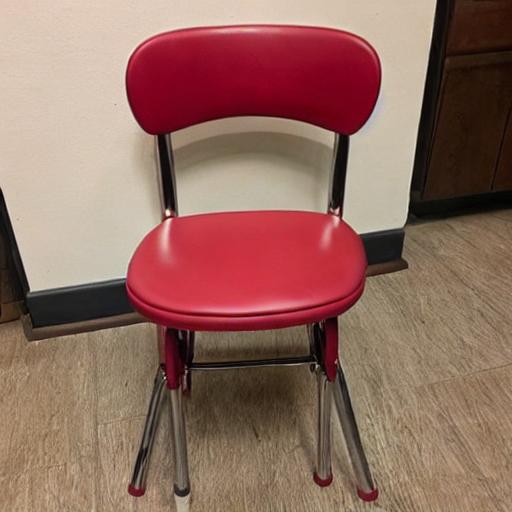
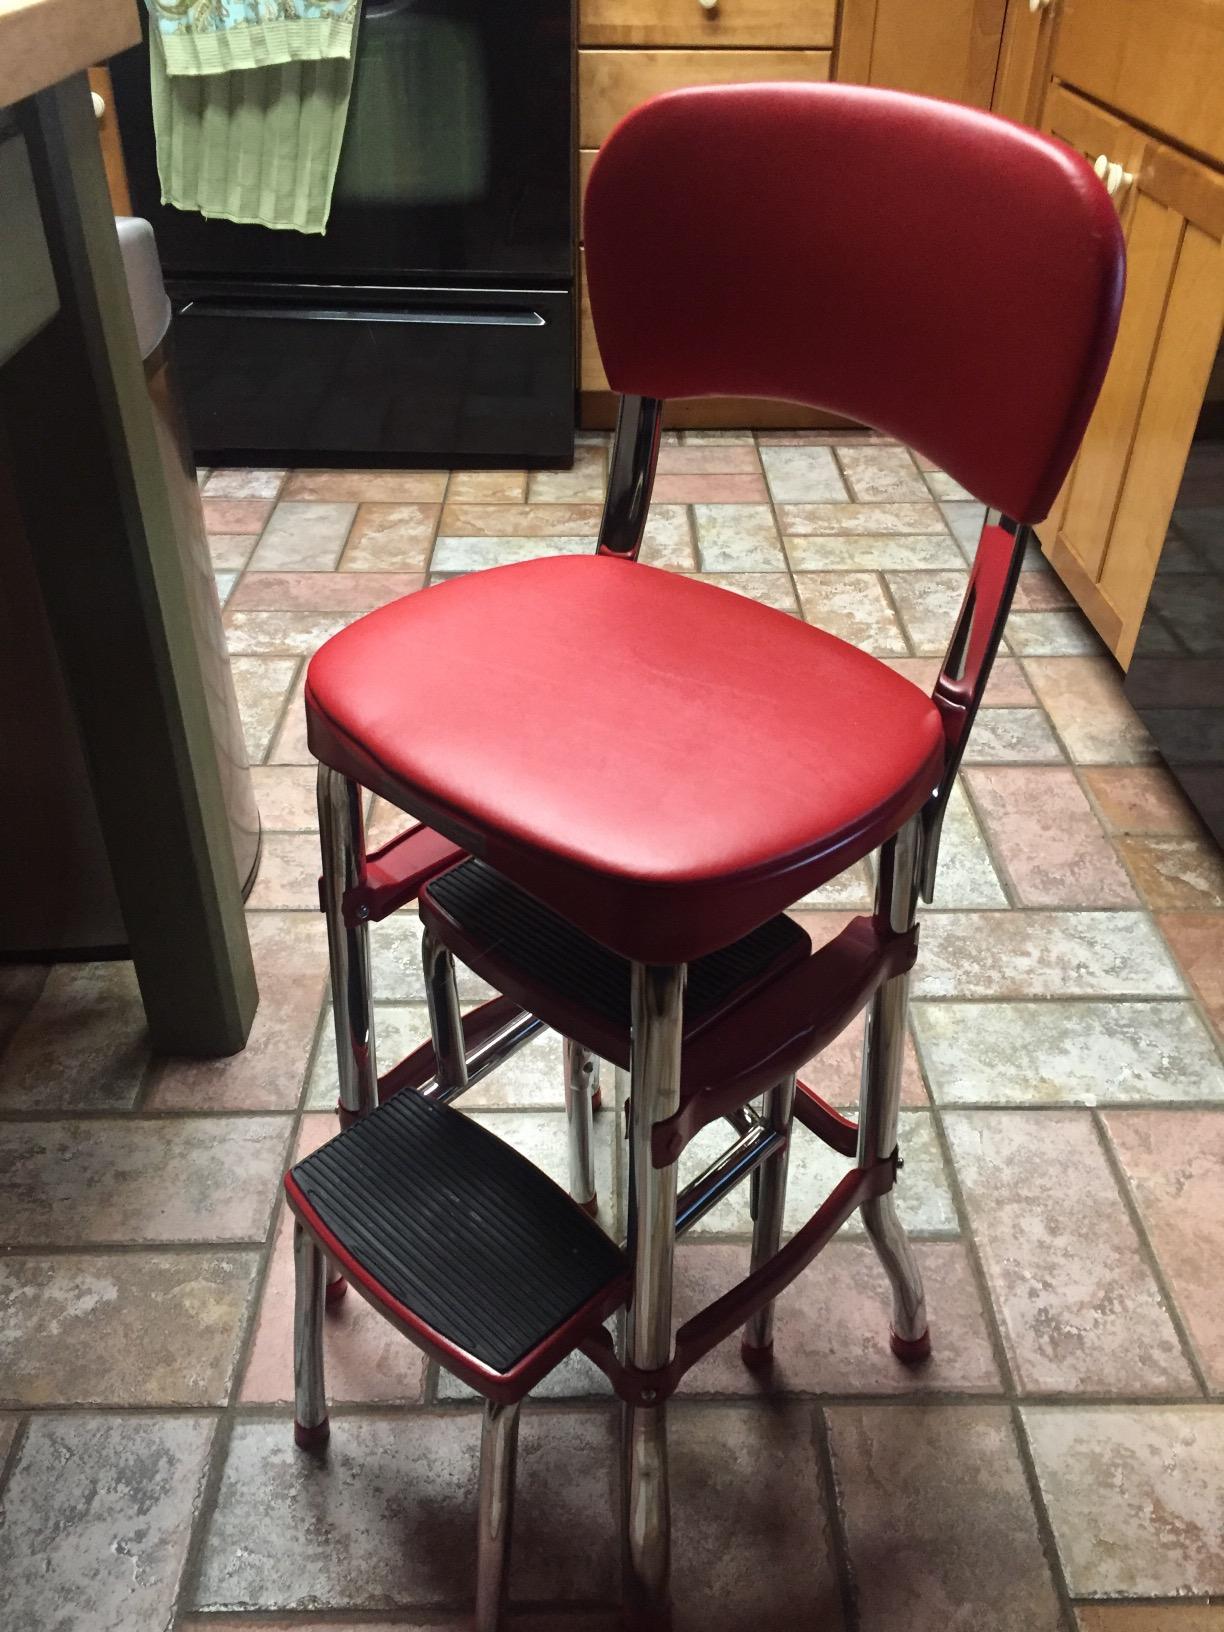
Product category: items_chair
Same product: no